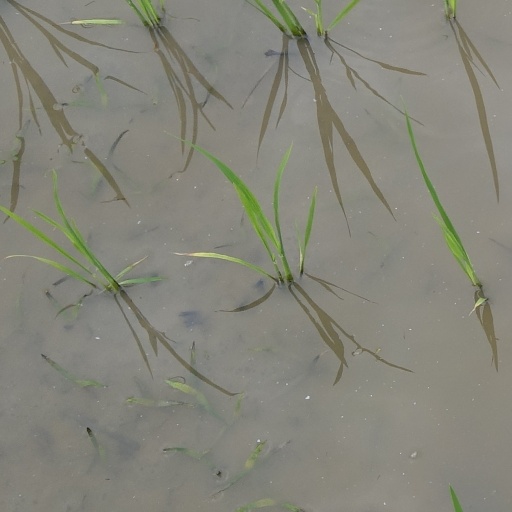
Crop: rice